Francesco de Angelis (sailor)

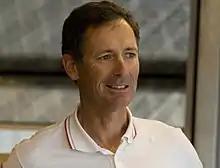

Francesco de Angelis (born 11 September 1960) is an Italian yachtsman. He was the first and so far only non-angloamerican skipper to win the Louis Vuitton Cup in Auckland in 2000 with Luna Rossa (ITA45).